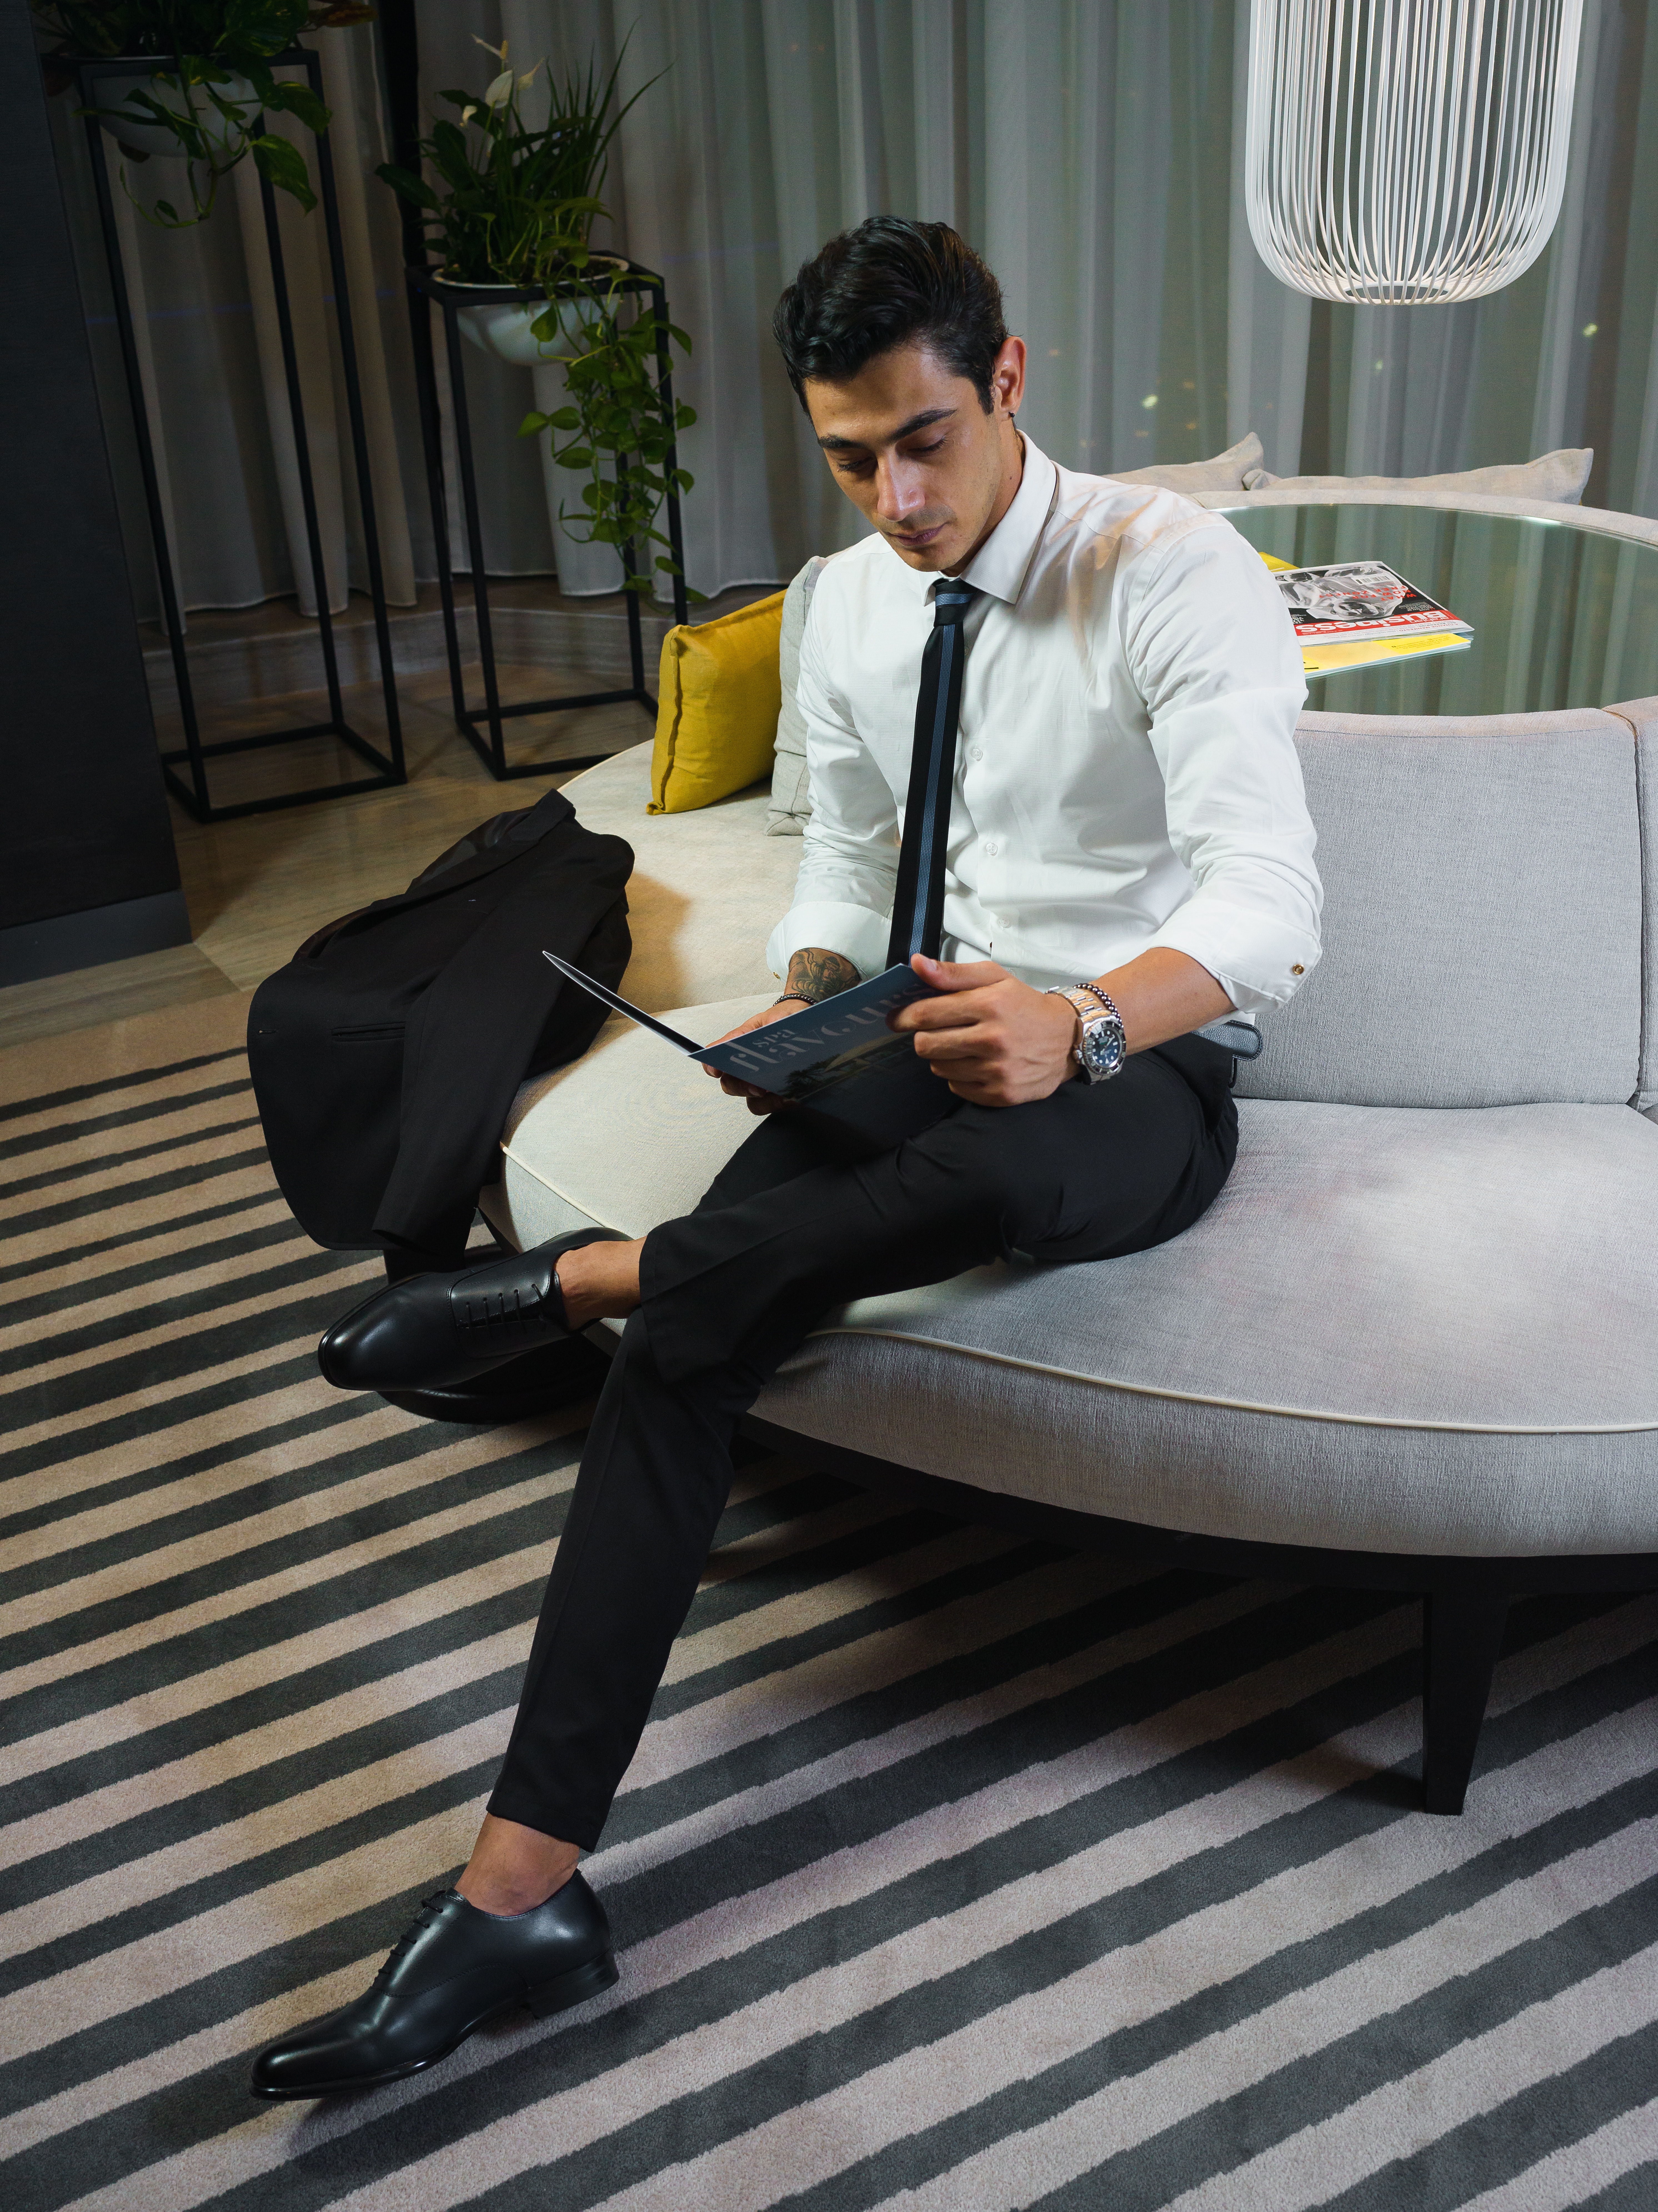
suit, furniture, sitting, gentleman, outerwear, formal wear, shoe, tuxedo, table, vision care, product